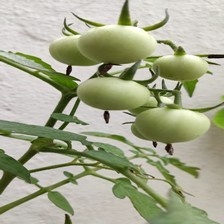
Label: tomato